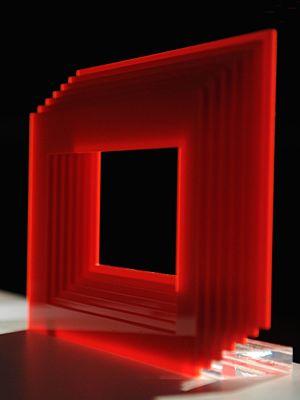
Le Festival international du film de Mannheim-Heidelberg est un festival de cinéma dans le Bade-Wurtemberg en Allemagne. Le festival a été créé en 1952 et est devenu l'un des plus importants festivals d'Allemagne. Depuis 1994, il est co-organisé annuellement au mois de novembre par les villes de Mannheim et Heidelberg.